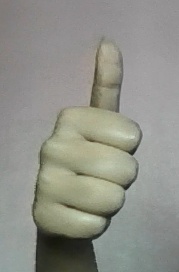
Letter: aleff